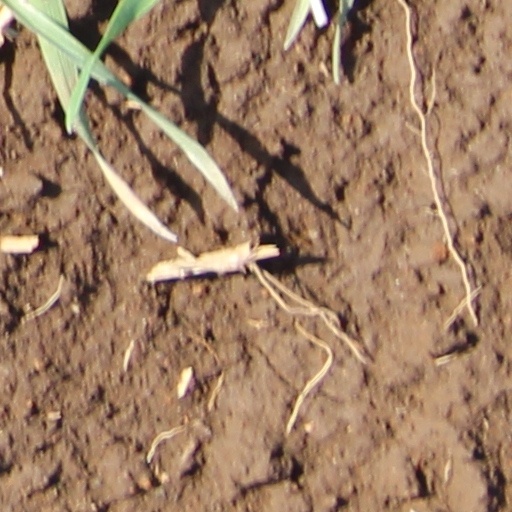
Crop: wheat